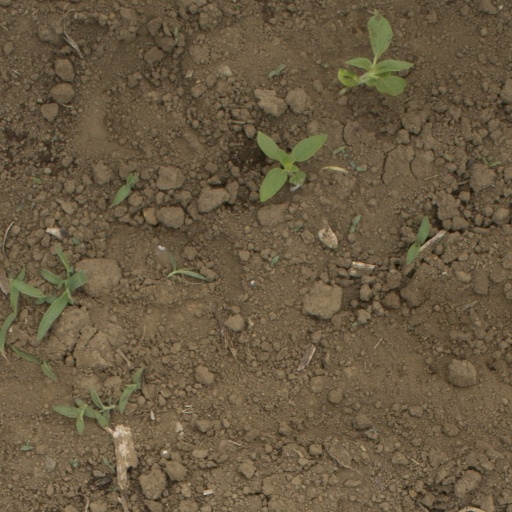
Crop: Jerusalem artichoke